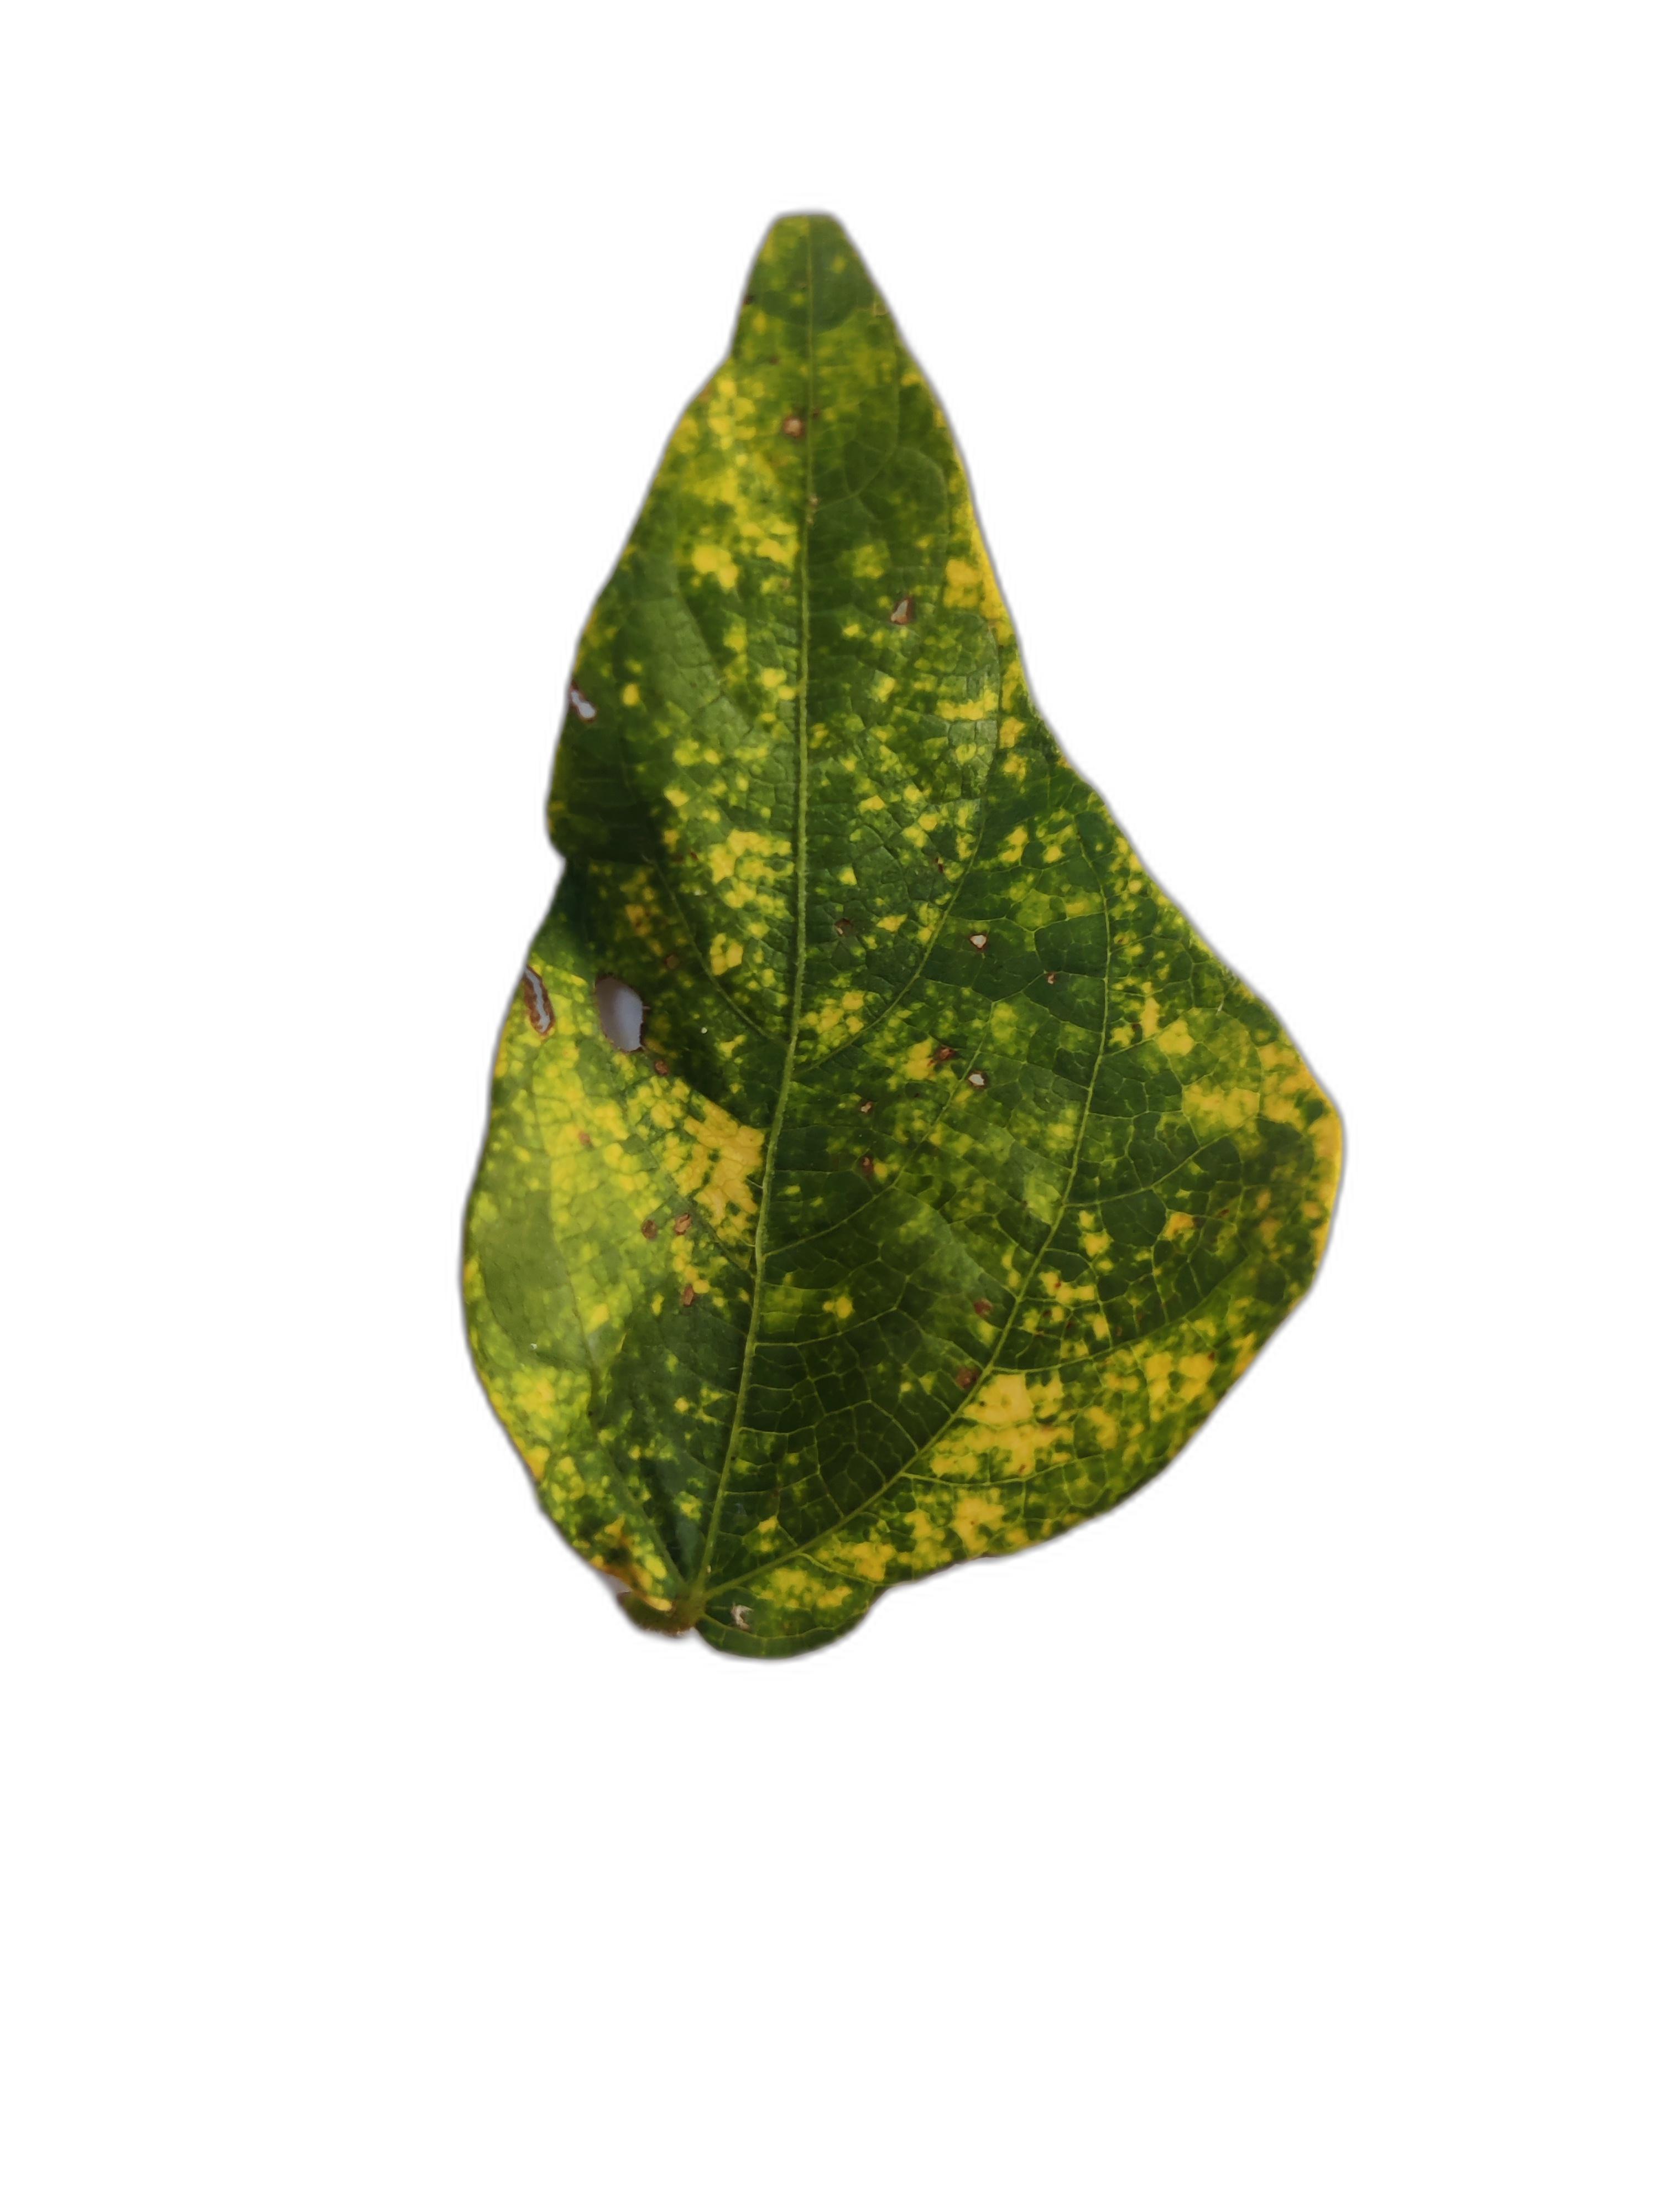
Label: Yellow Mosaic